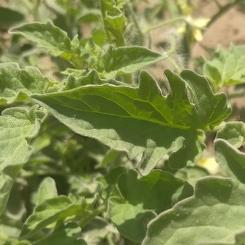
Crop: Tomato
Condition: healthy-leaf